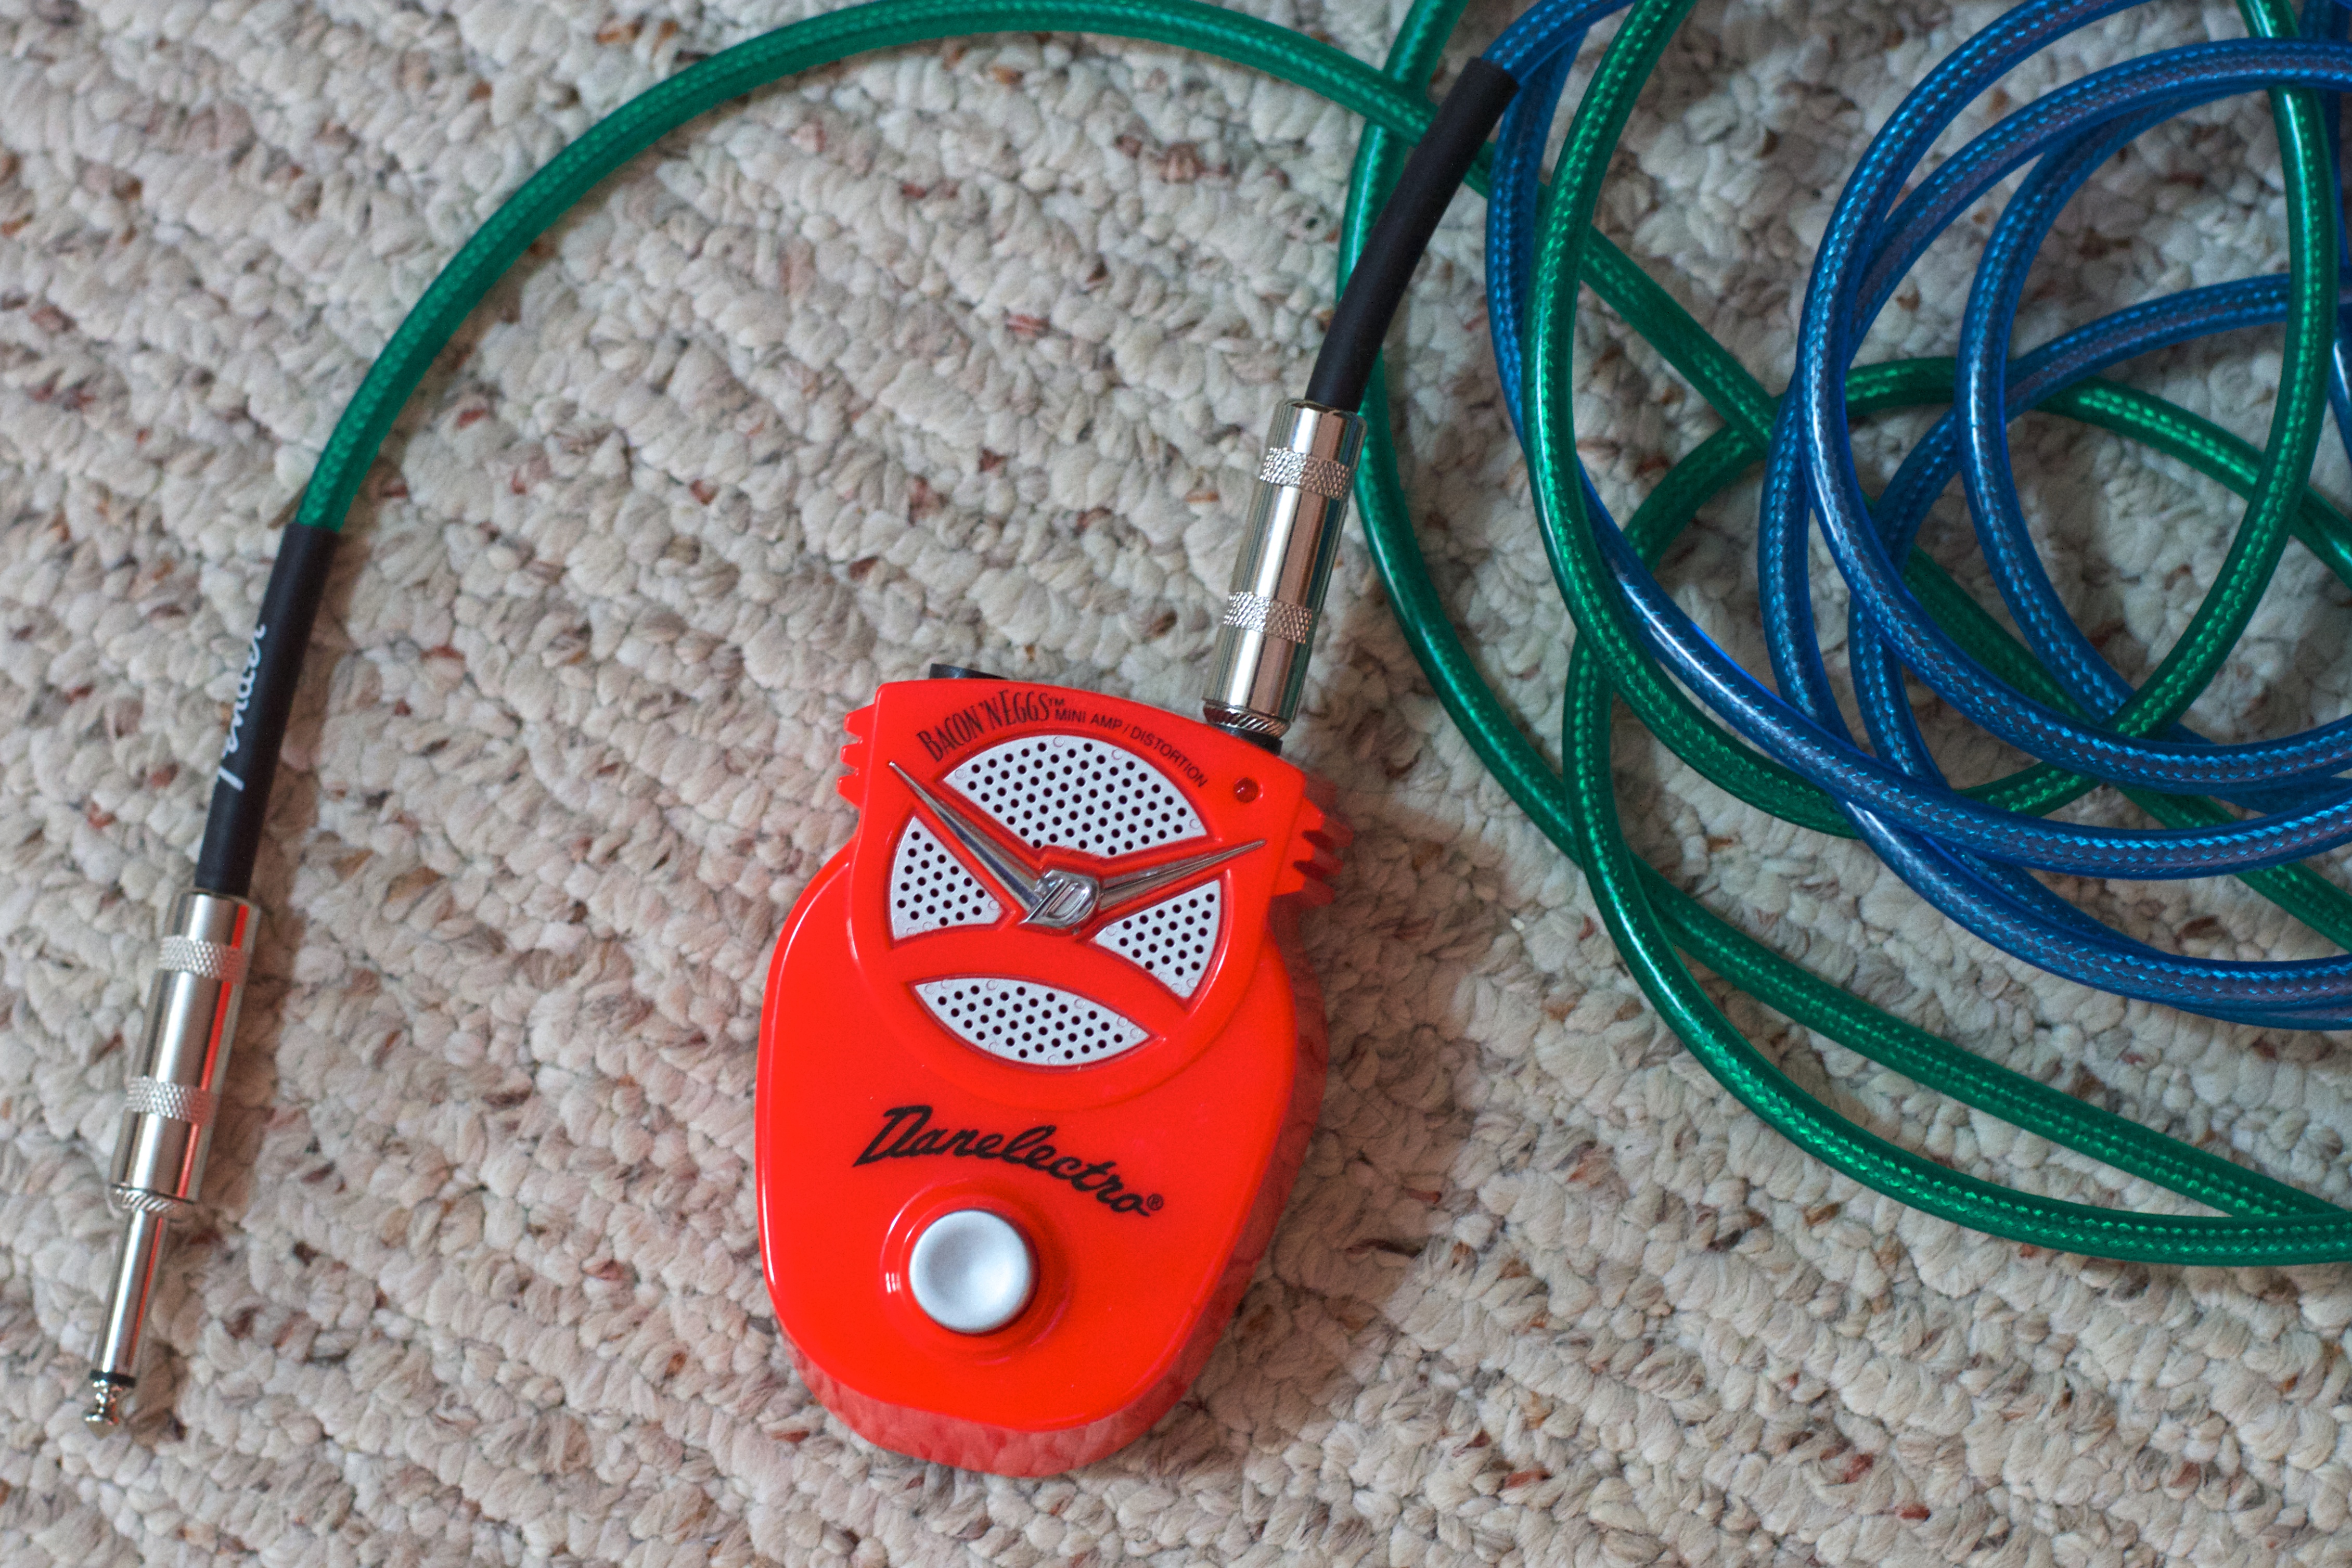
wheel, guitar, art, 2015365, fashion accessory